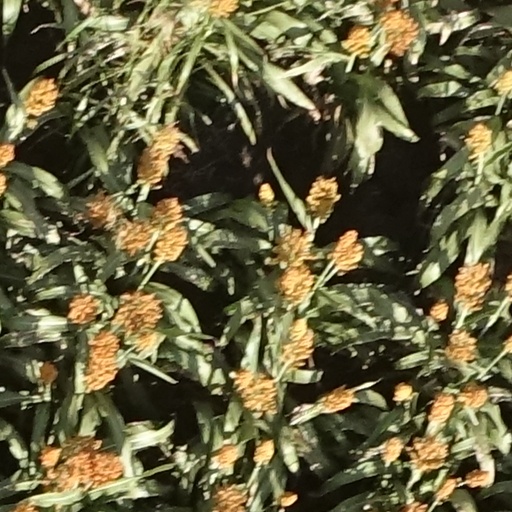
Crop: sorghum